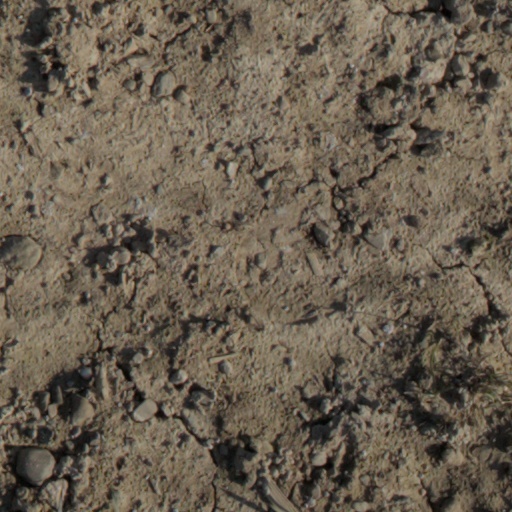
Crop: wheat